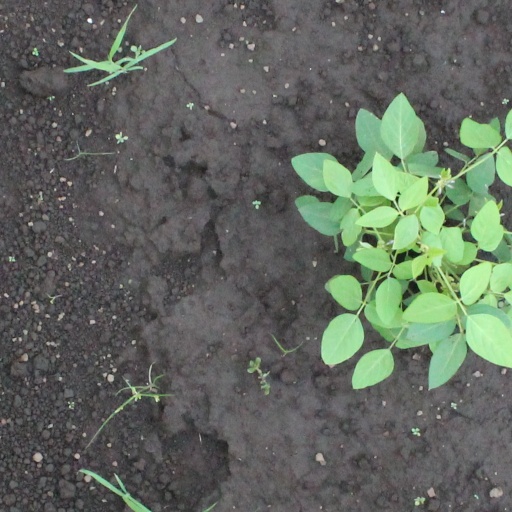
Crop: soybean